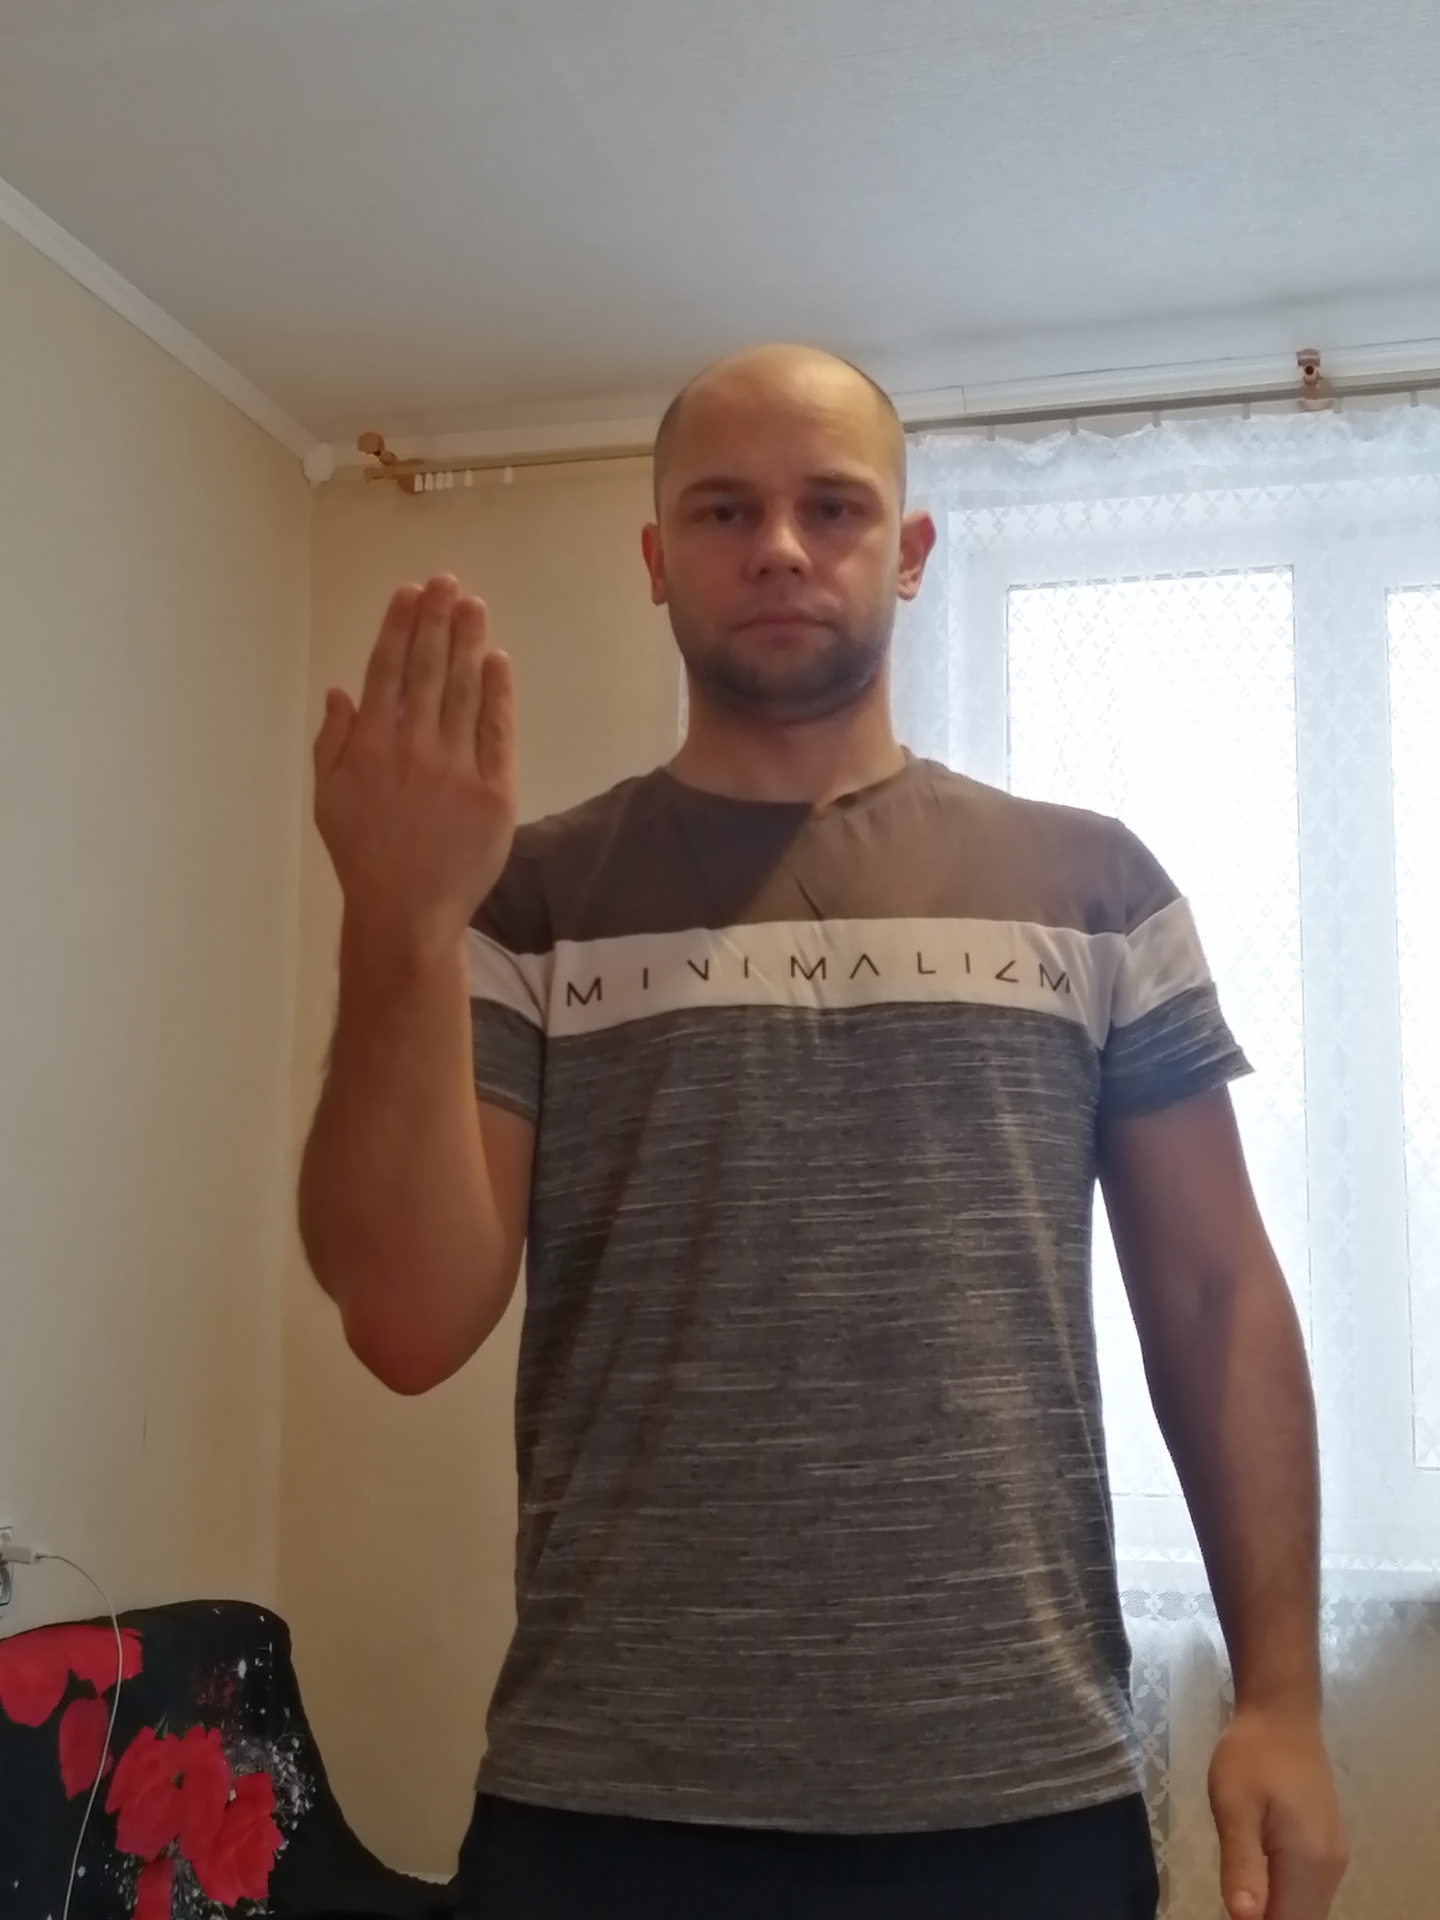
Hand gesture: stop_inverted